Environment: real
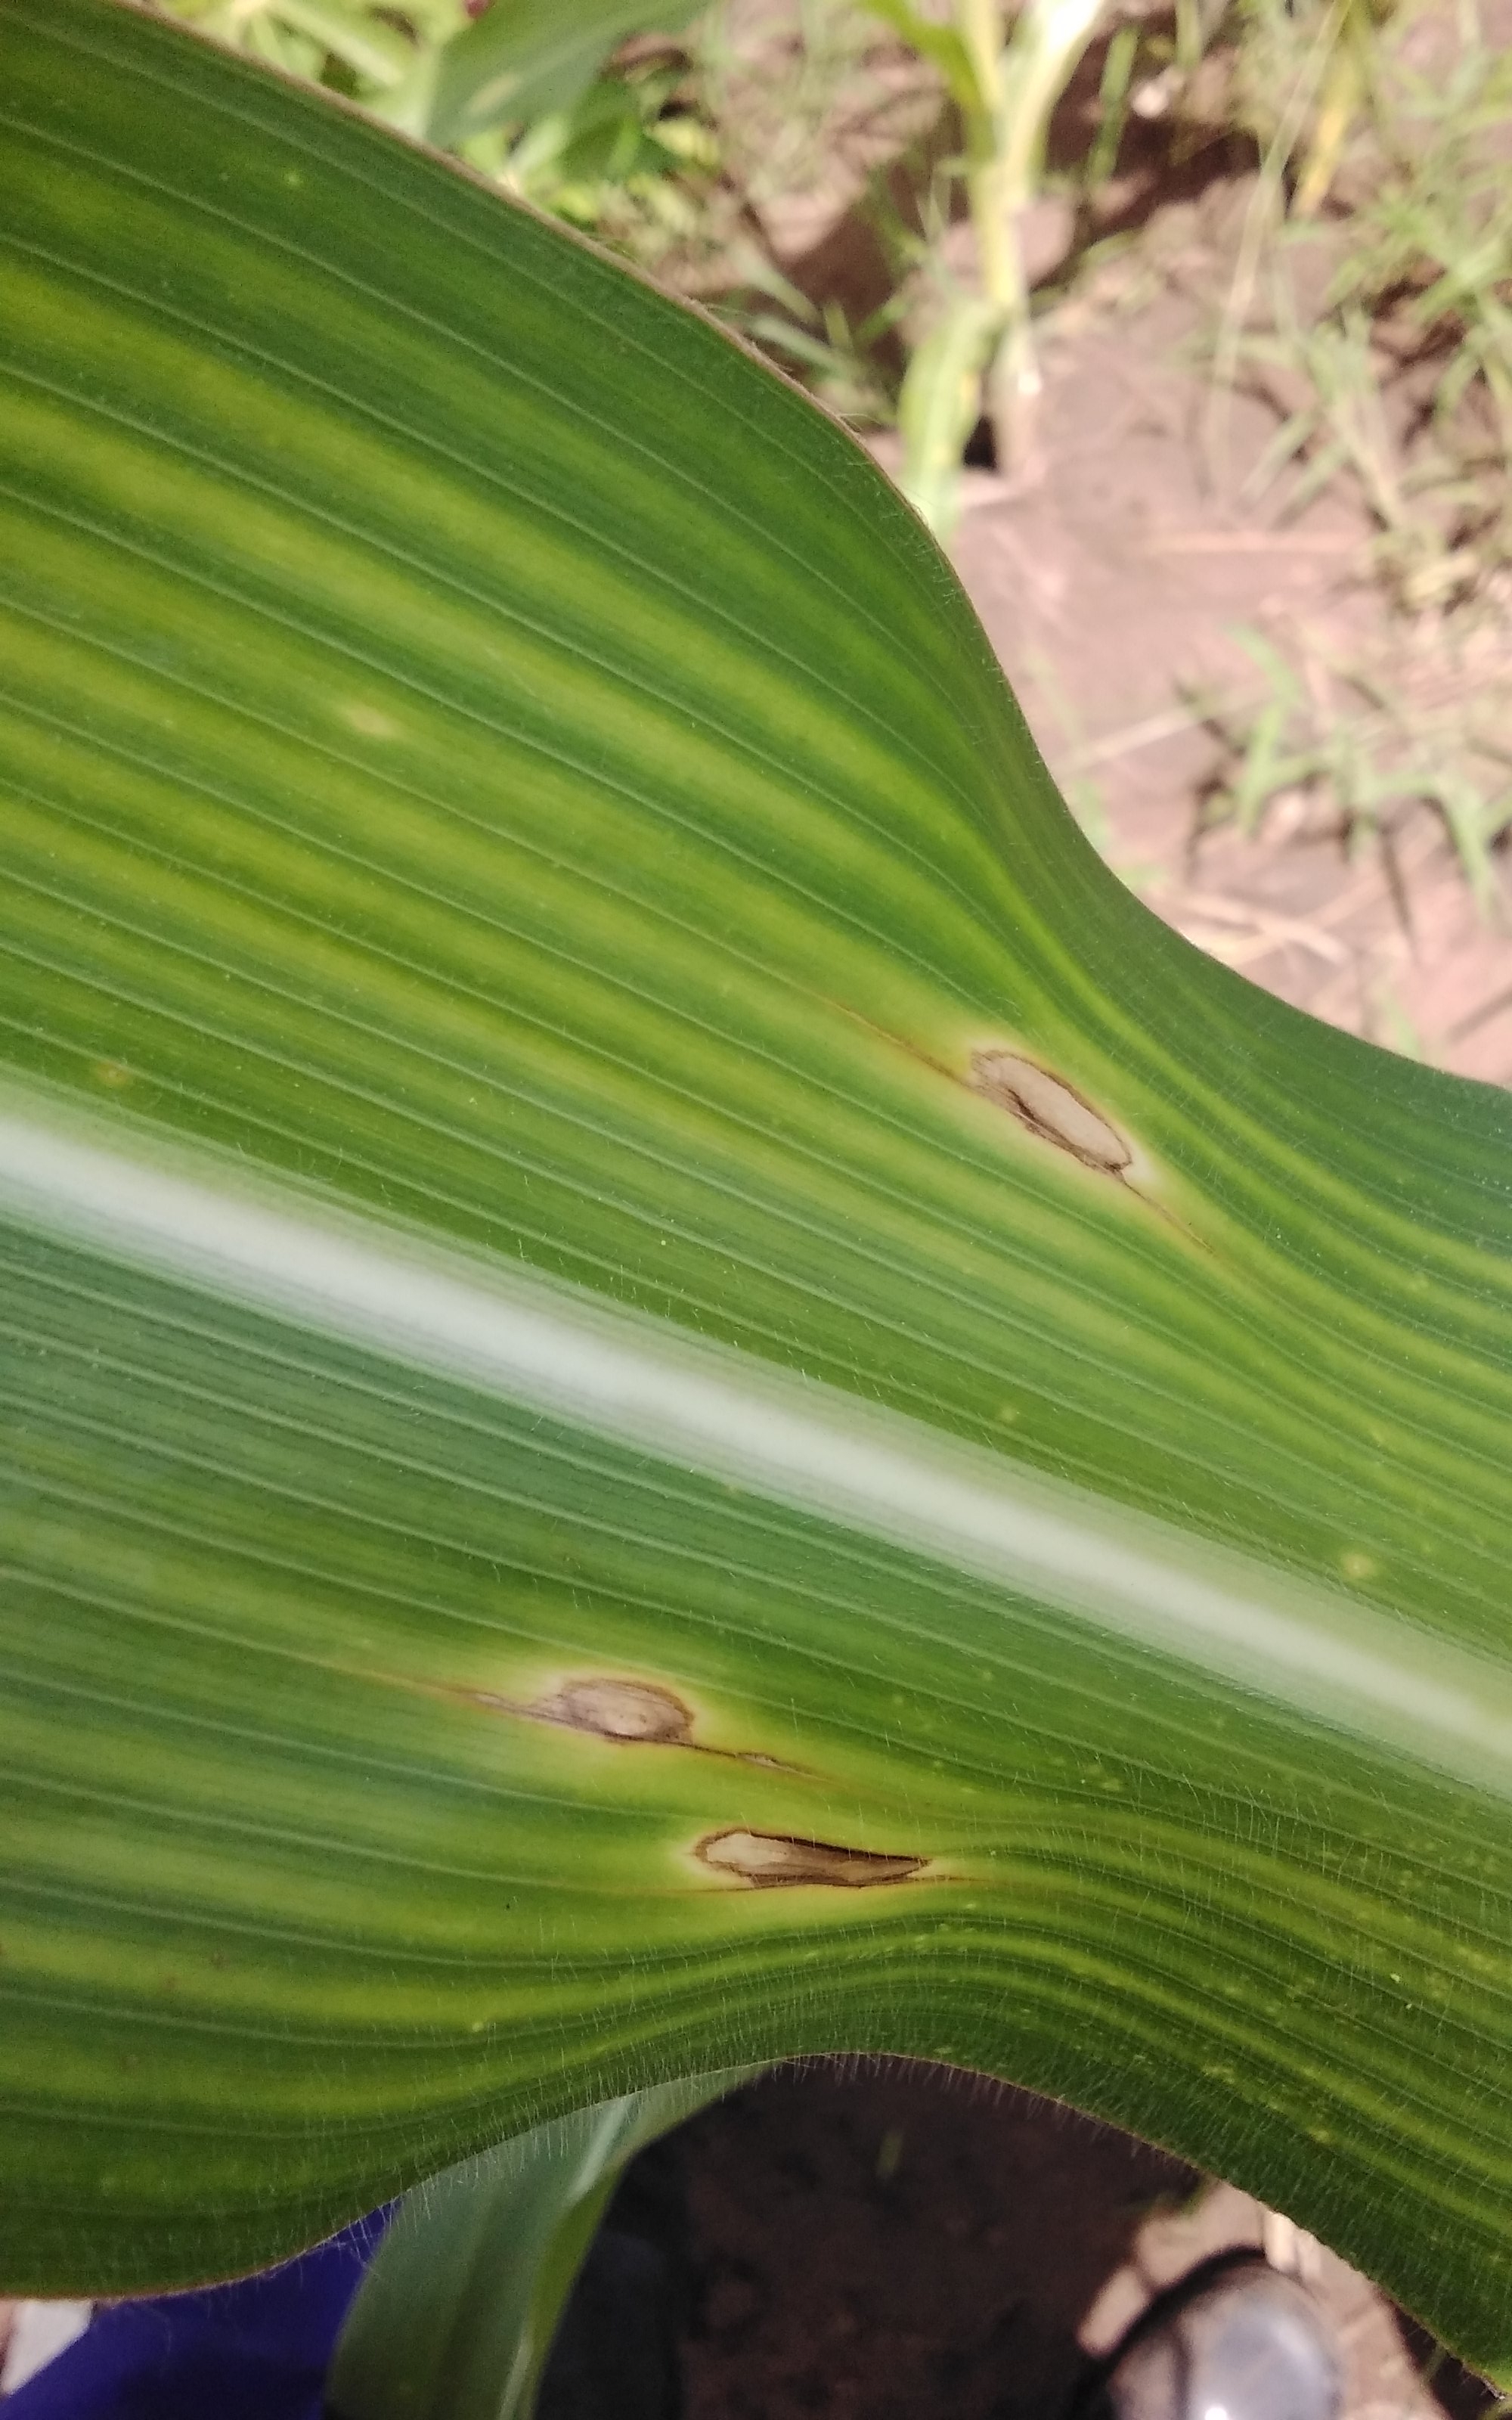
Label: northern_corn_leaf_blight